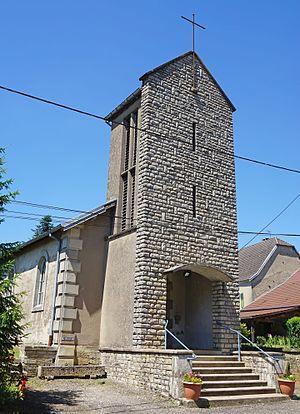
L'église Saint-Léger de Mailleroncourt-Charette.
Mailleroncourt-Charette est une commune française située dans le département de la Haute-Saône, en région Bourgogne-Franche-Comté.